Sky position (RA, Dec in degrees): 163.843, 16.247
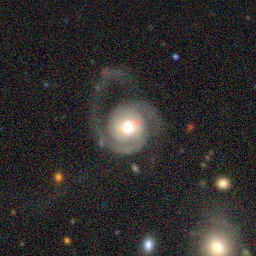
Galaxy morphology: Disturbed Galaxies